Basic Education High School No. 2 Kamayut

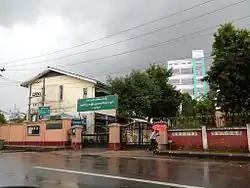
Basic Education High School No. 2 Kamayut

Basic Education High School No. 2 Kamayut (abbreviated to အ.ထ.က. (၂) ကမာရွတ်; formerly, State High School Kamayut or St. Augustine's School; commonly known as Kamayut 2 High School) is one of the best known public high school located in Kamayut Township, Yangon, Myanmar (Burma). The school offers classes from kindergarten to 11th standard (Grade 1 to Grade 12).